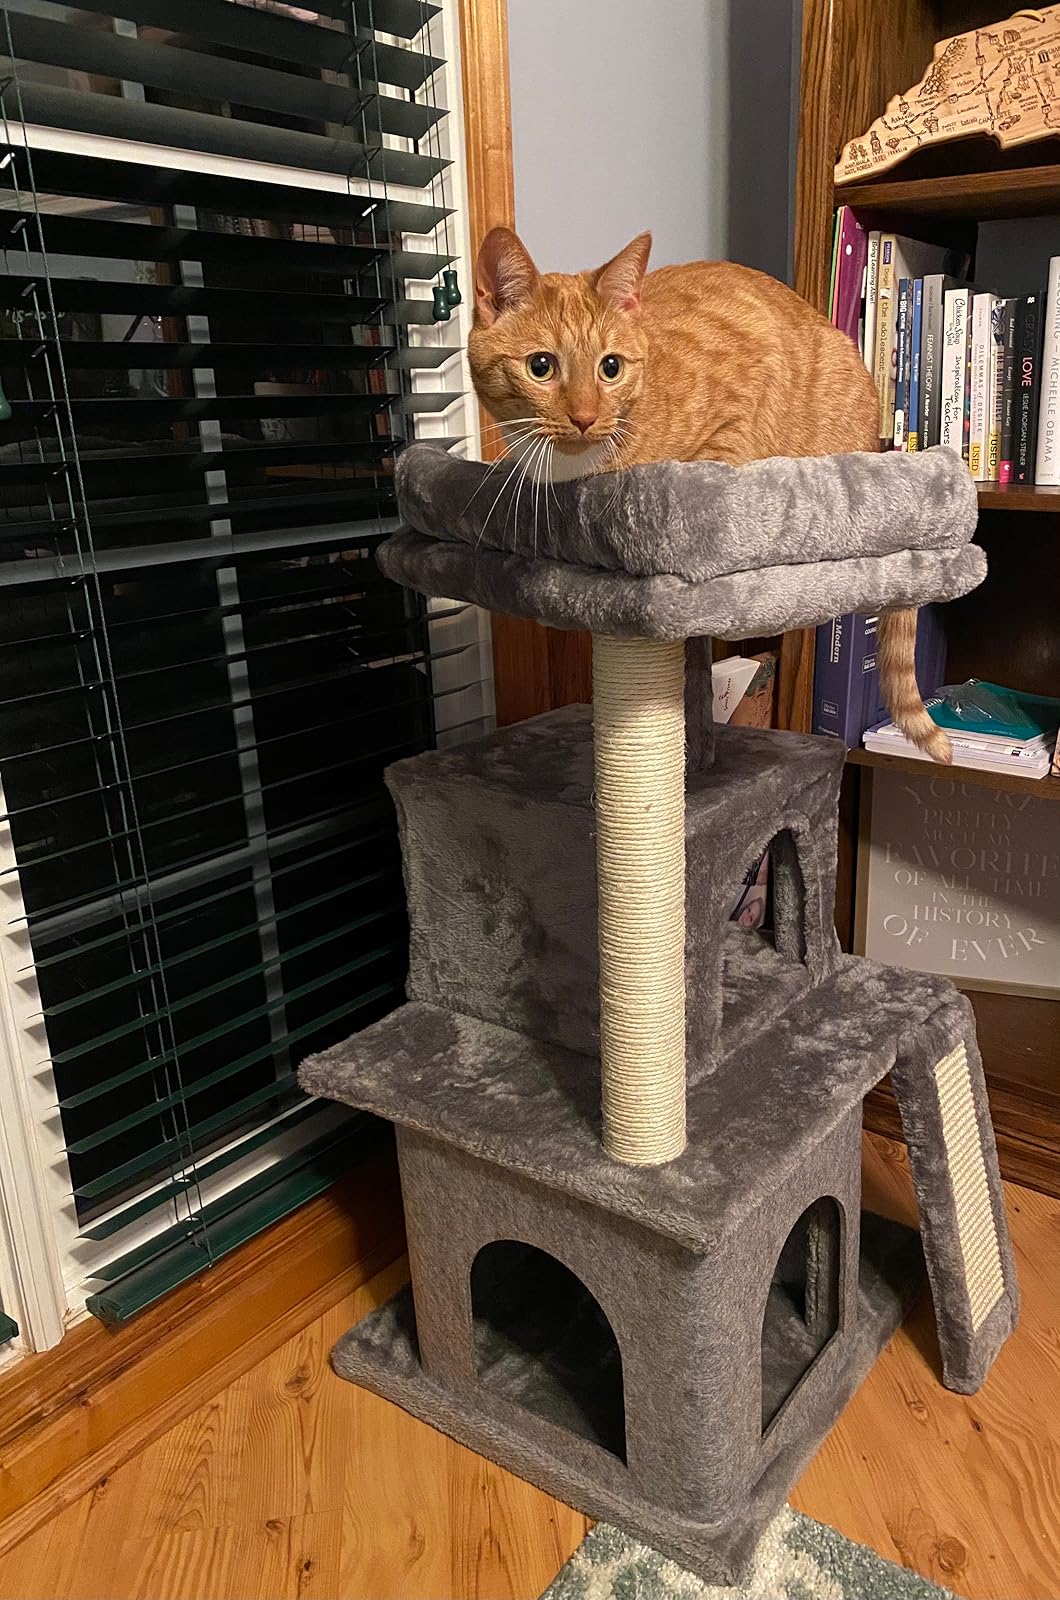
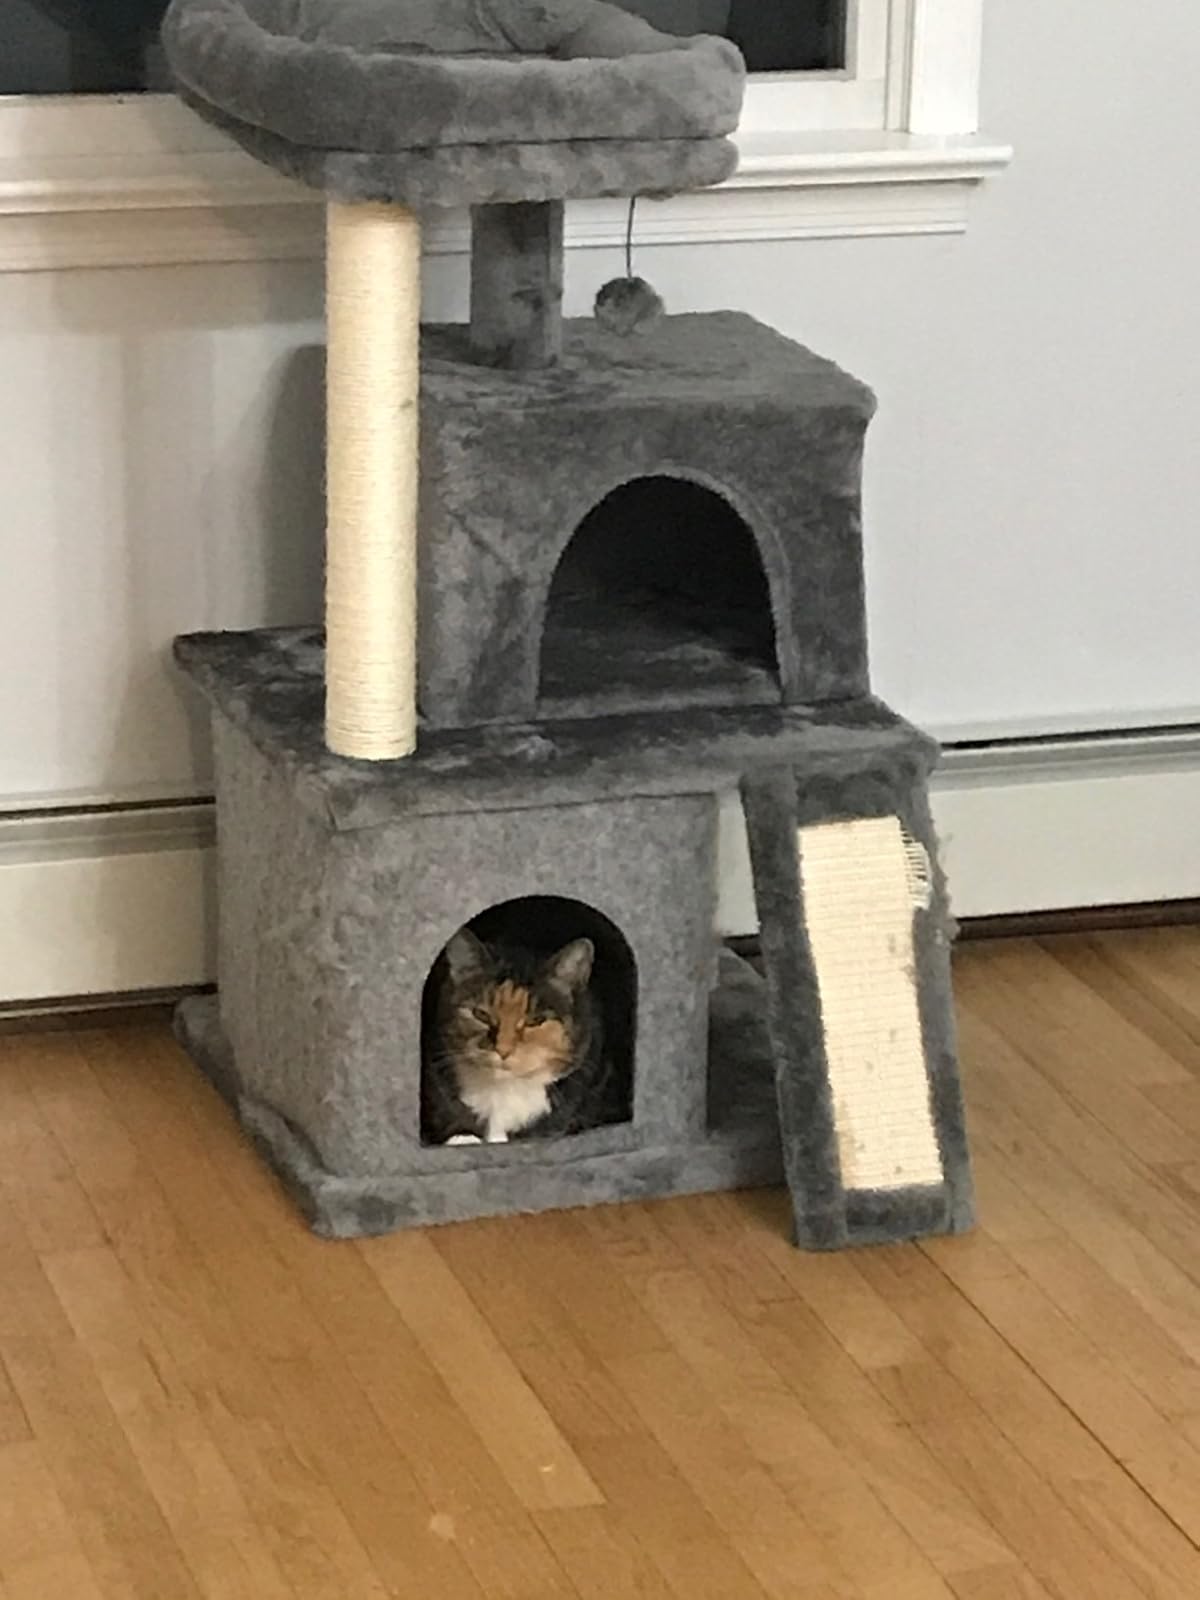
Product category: items_cat tree
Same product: yes